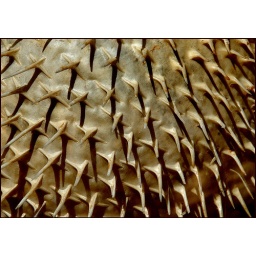
dried puffer fish in the shell shop window - Provincetown